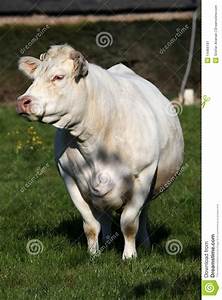
Label: cow